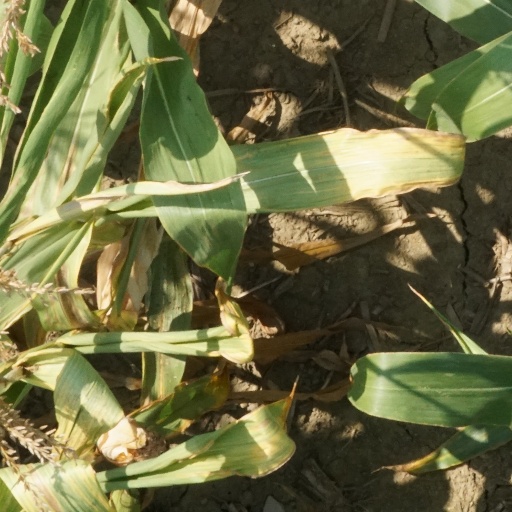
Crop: maize; corn